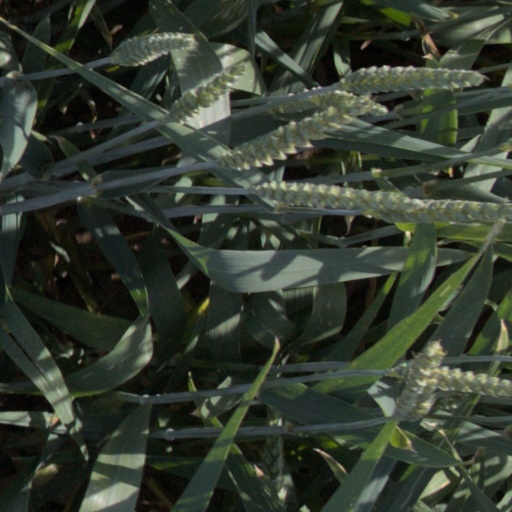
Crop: wheat